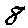
Label: 8